Zhuhai

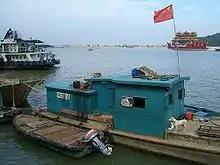
Xiangzhou fishing harbour, with the forested Yeli Island in the horizon

Zhuhai and the surrounding landscapes were developed into an industrial output zone in the 1980s. Prior to that, Zhuhai generated economic development on the basis of tourism, benefiting from the comfortable subtropical climate. Zhuhai enjoys the reputation of a coastal garden city. When environmental pollution from the manufacturing industries threatened the quality of life, Zhuhai introduced strict environmental laws and hired engineers from Singapore to assist the city with urban planning.